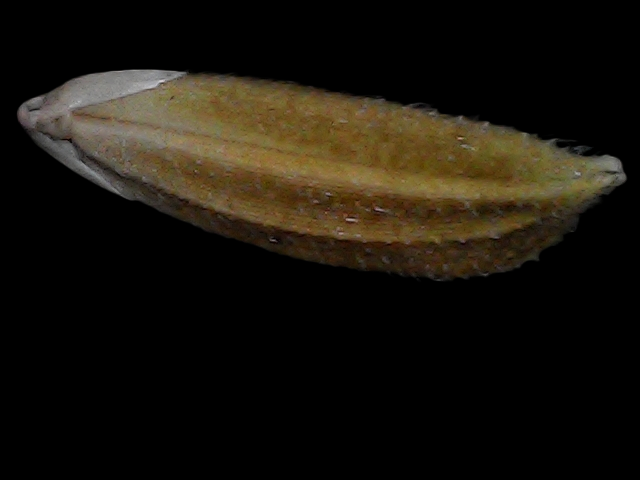
Rice variety: Bd56